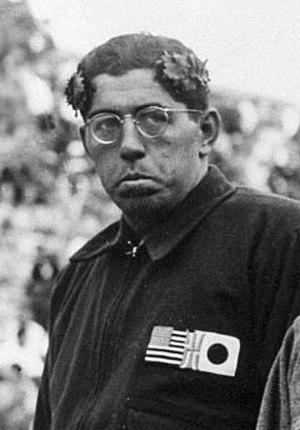
Jack Medica, né en 1914 à Seattle et mort en 1985, est un nageur américain.